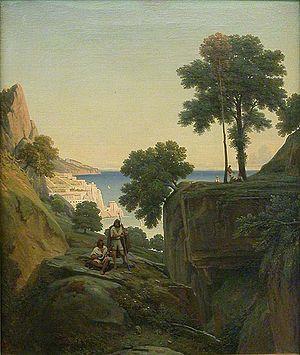
Claude-Félix-Théodore-Caruelle d'Aligny
Théodore Caruelle d'Aligny, né à Chantenay-Saint-Imbert le 24 janvier 1798, et mort à Lyon le 24 février 1871, est un peintre paysagiste français.